Centerlock wheel

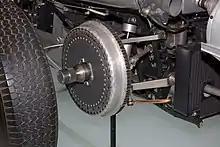
Front hub of a 1954 Mercedes-Benz W196R, showing the Rudge-Whitworth type hub shaft

The centerlock wheel and hub system was first introduced by Rudge-Whitworth in the early 1900s, for use in automobile wire wheels. Initially called "QD" (for "quickly disconnectable") the basic mechanism for "knock-off" style centerlock hubs was patented by 1908. It was quickly adopted by auto manufacturers and racers. Although Rudge-Whitworth knock off hubs were excluded from the 1908 French Grand Prix due to safety concerns, by 1913 the technology was universally used in Grand Prix automobile racing.